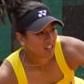
Age: 20